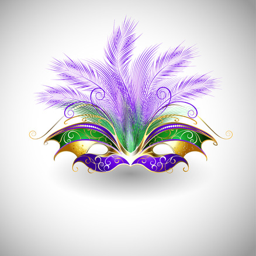
bright mask with purple and green feathers decorated with gold pattern on a light background